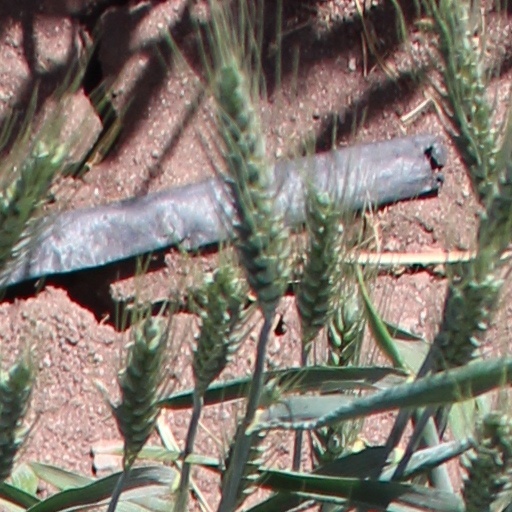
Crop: wheat